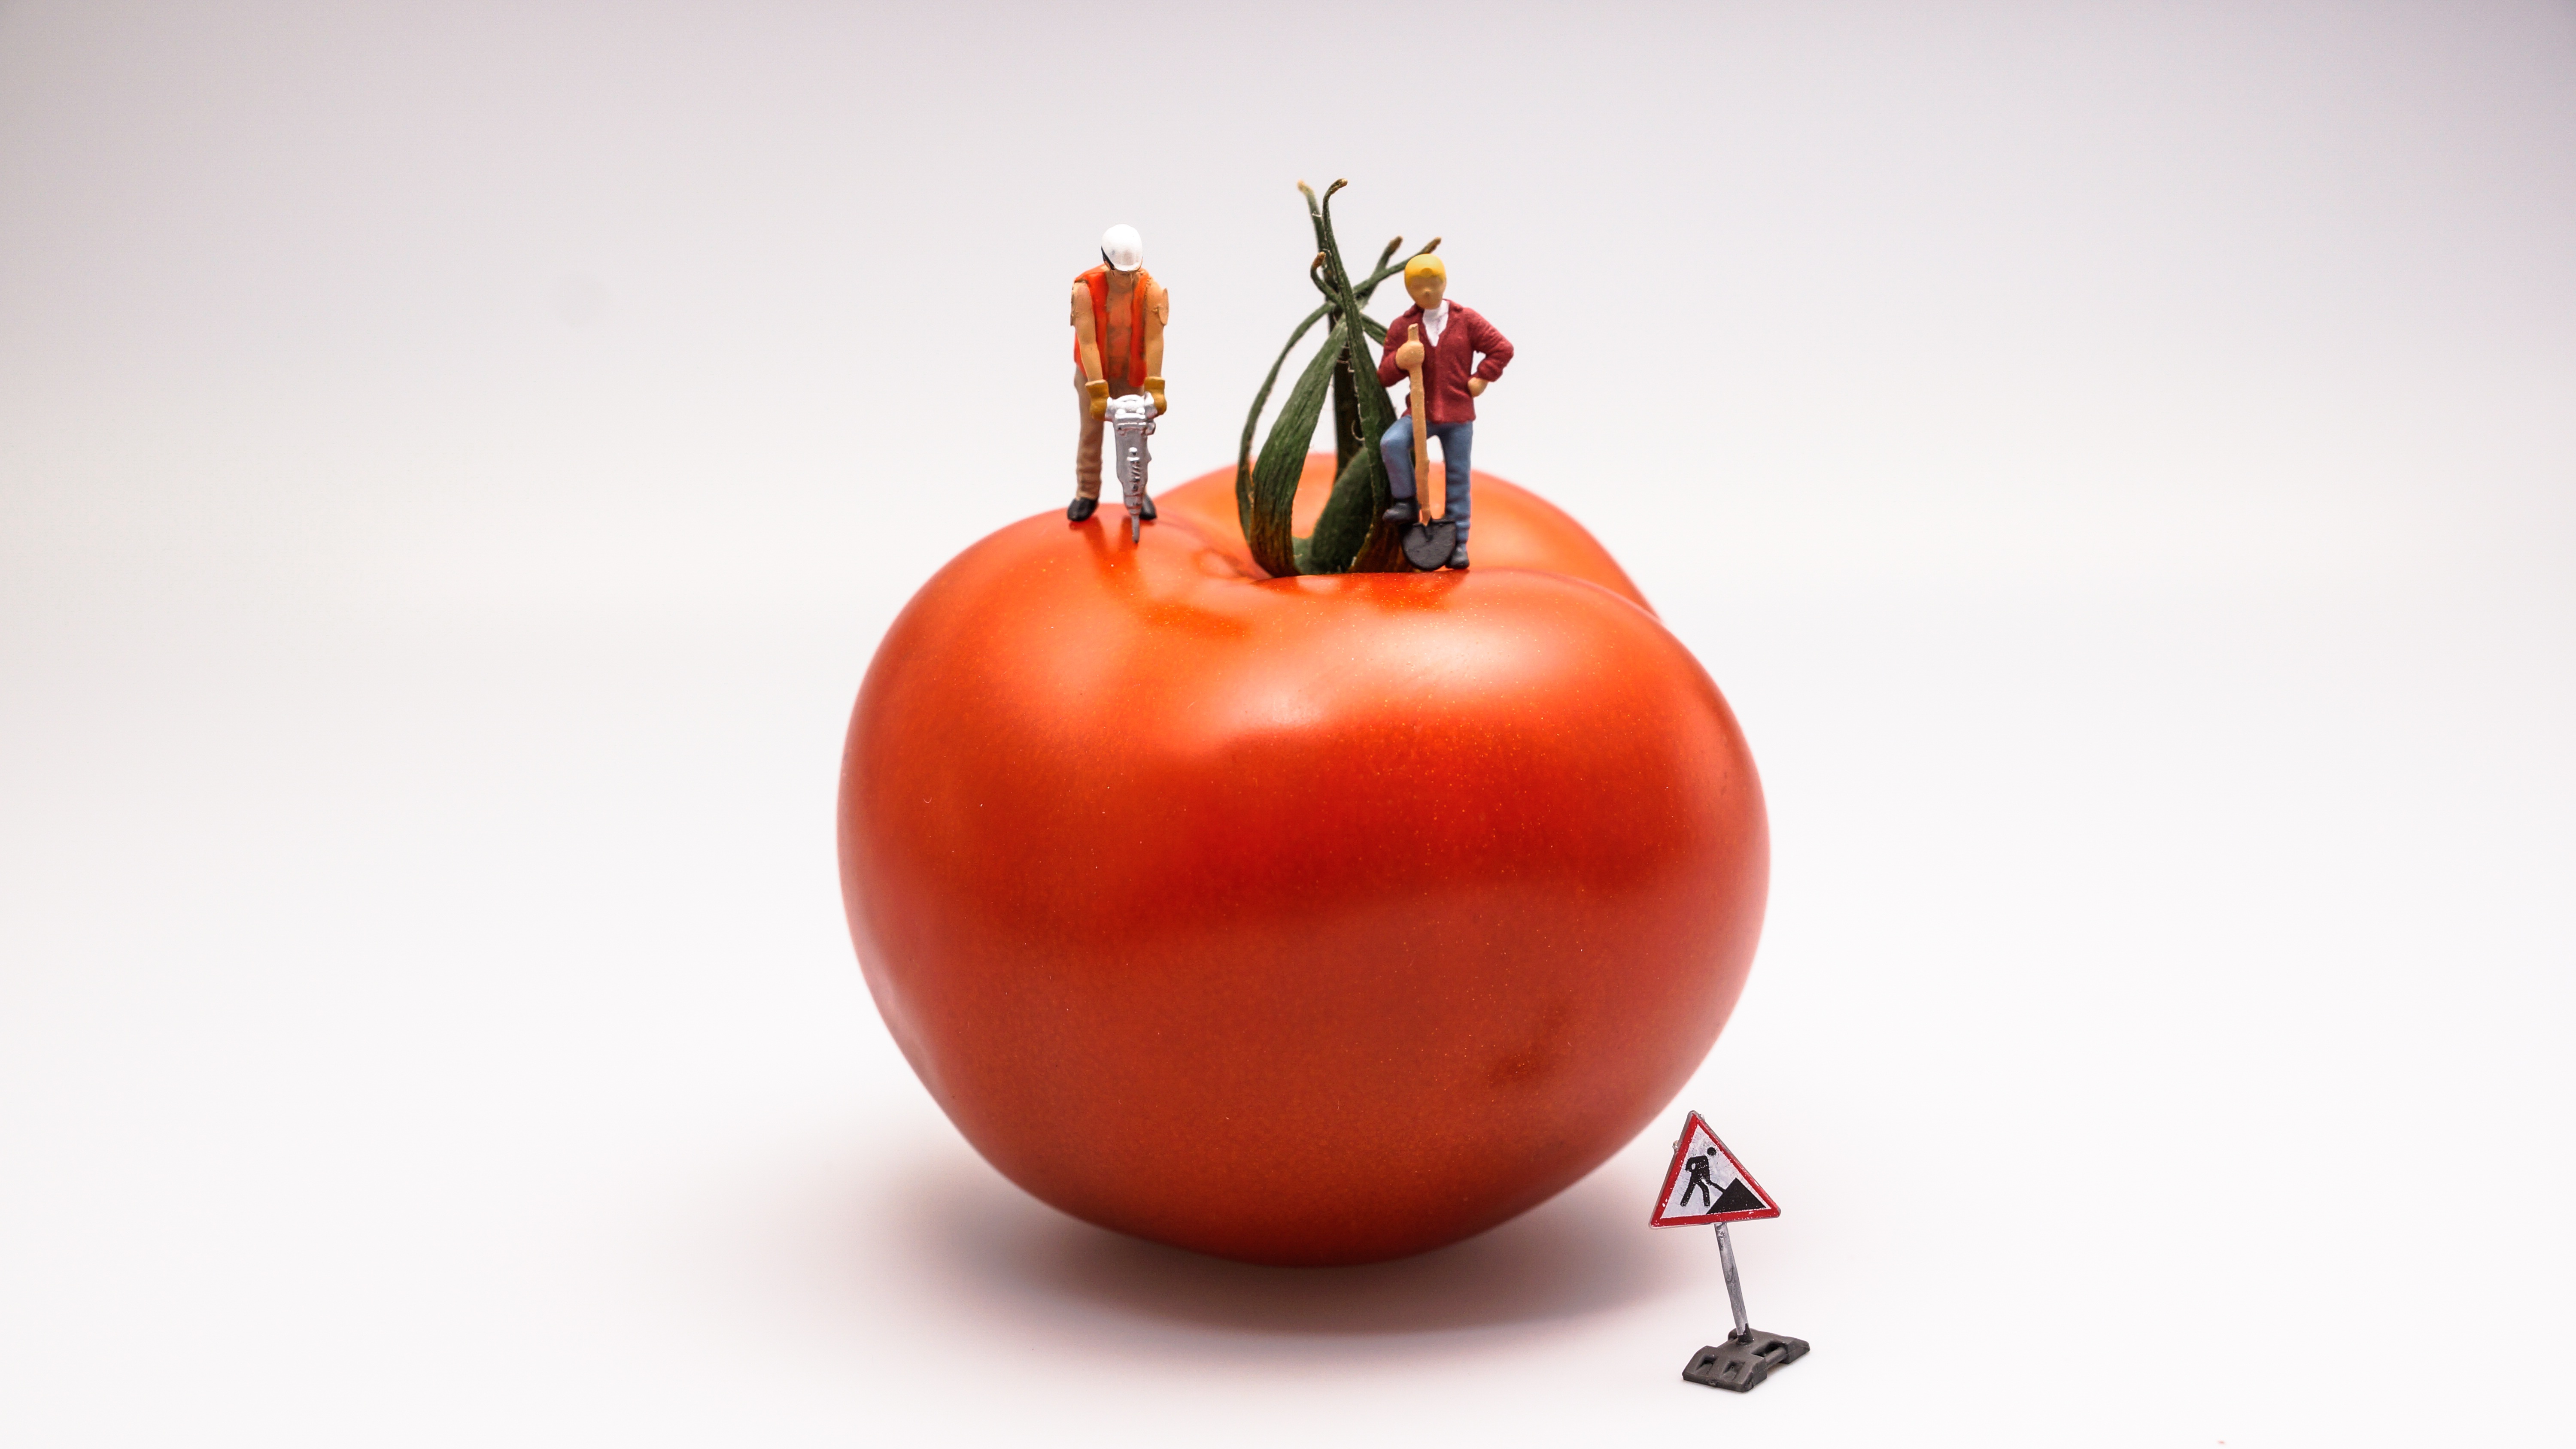
plant, fruit, building, construction, food, red, produce, vegetable, kitchen, cuisine, cook, tomato, construction site, build, shovel, jackhammer, flowering plant, work area, shoveling, land plant, jack hammer